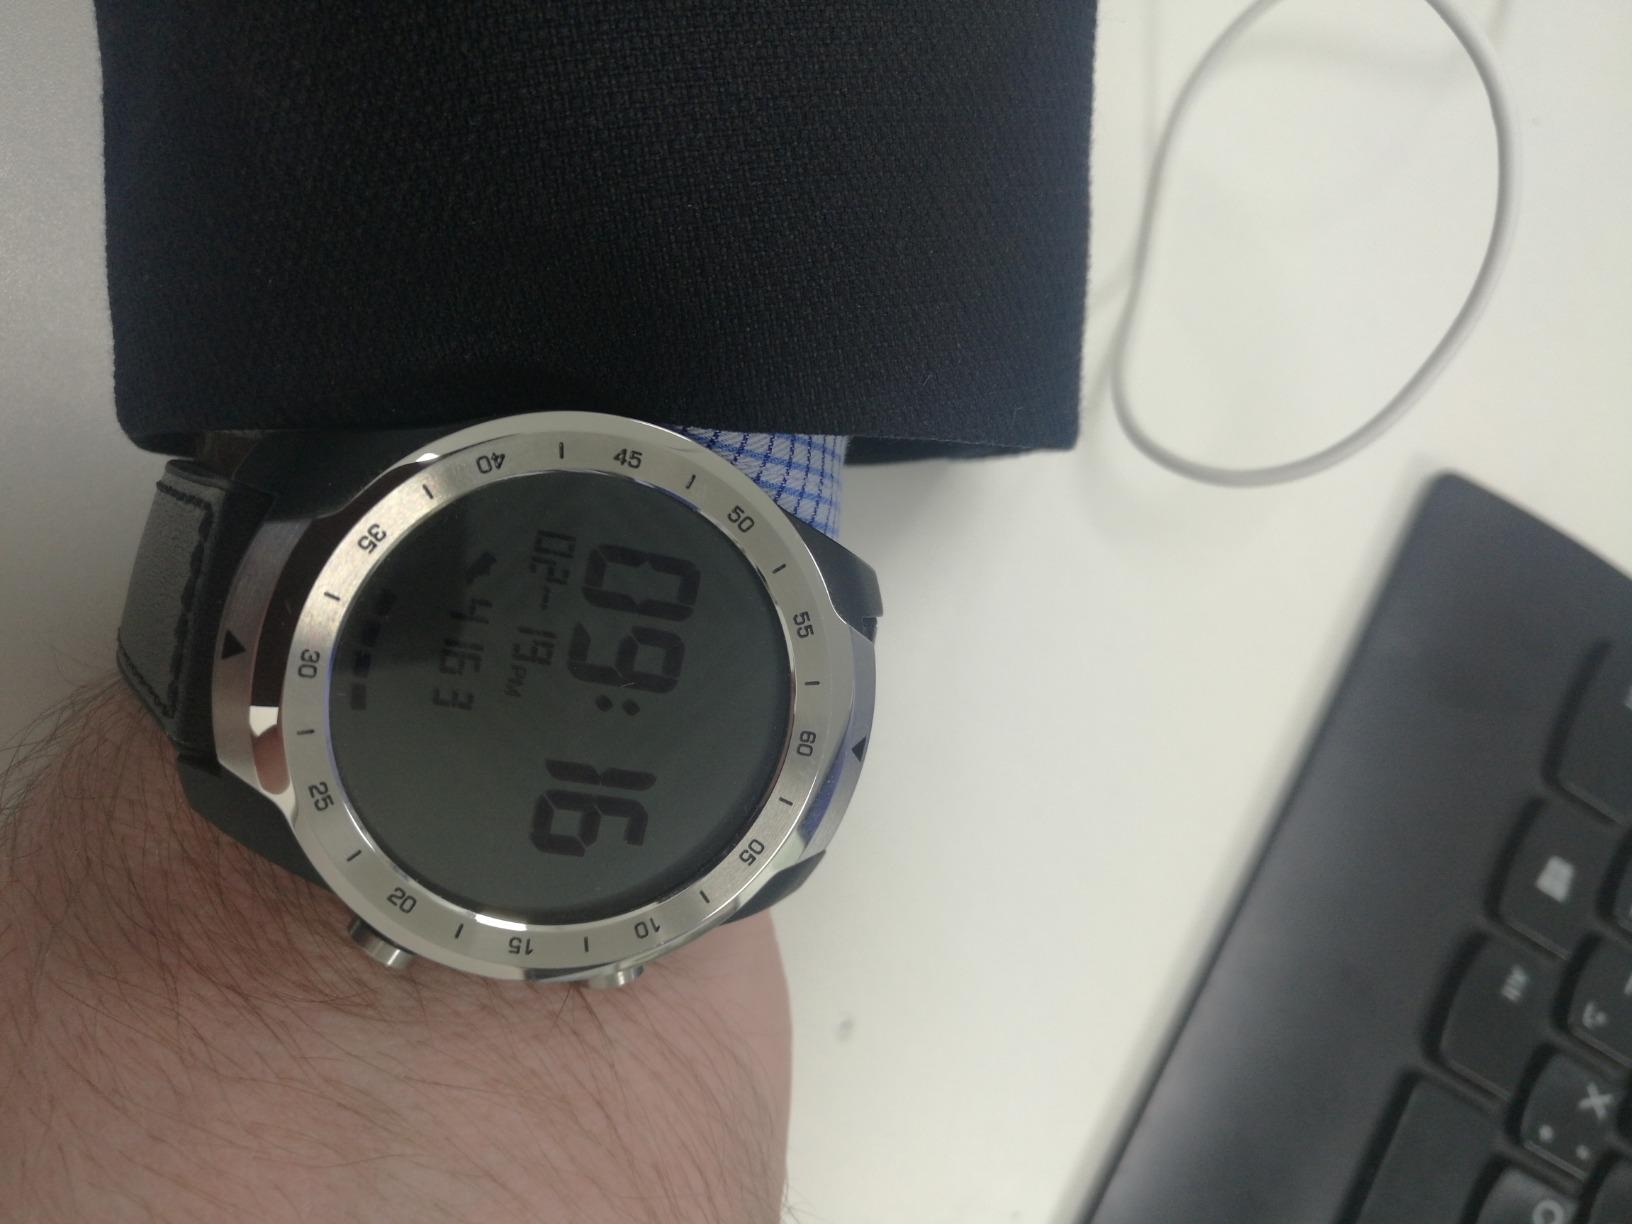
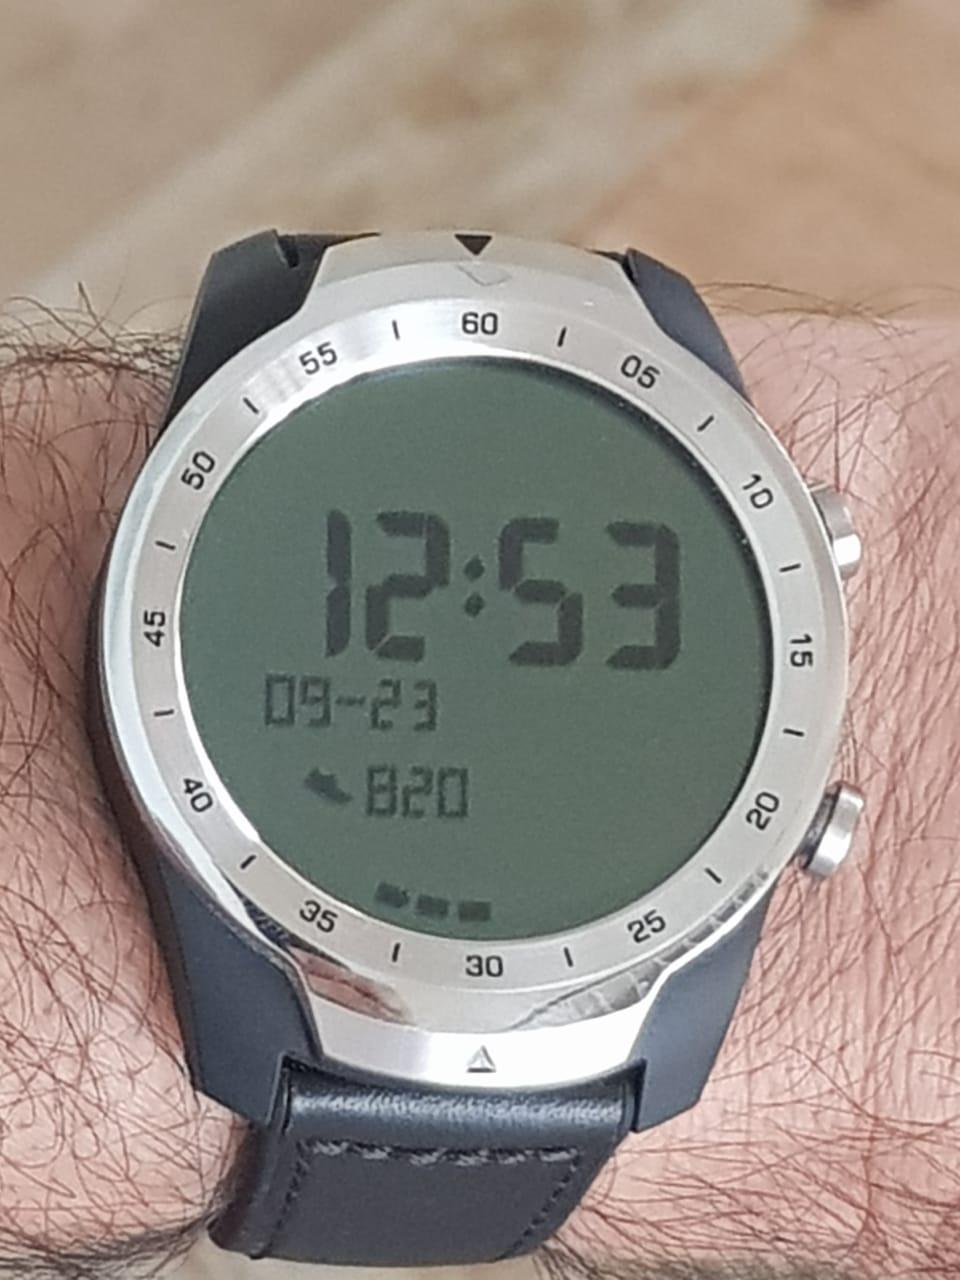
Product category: smartwatch
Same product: yes